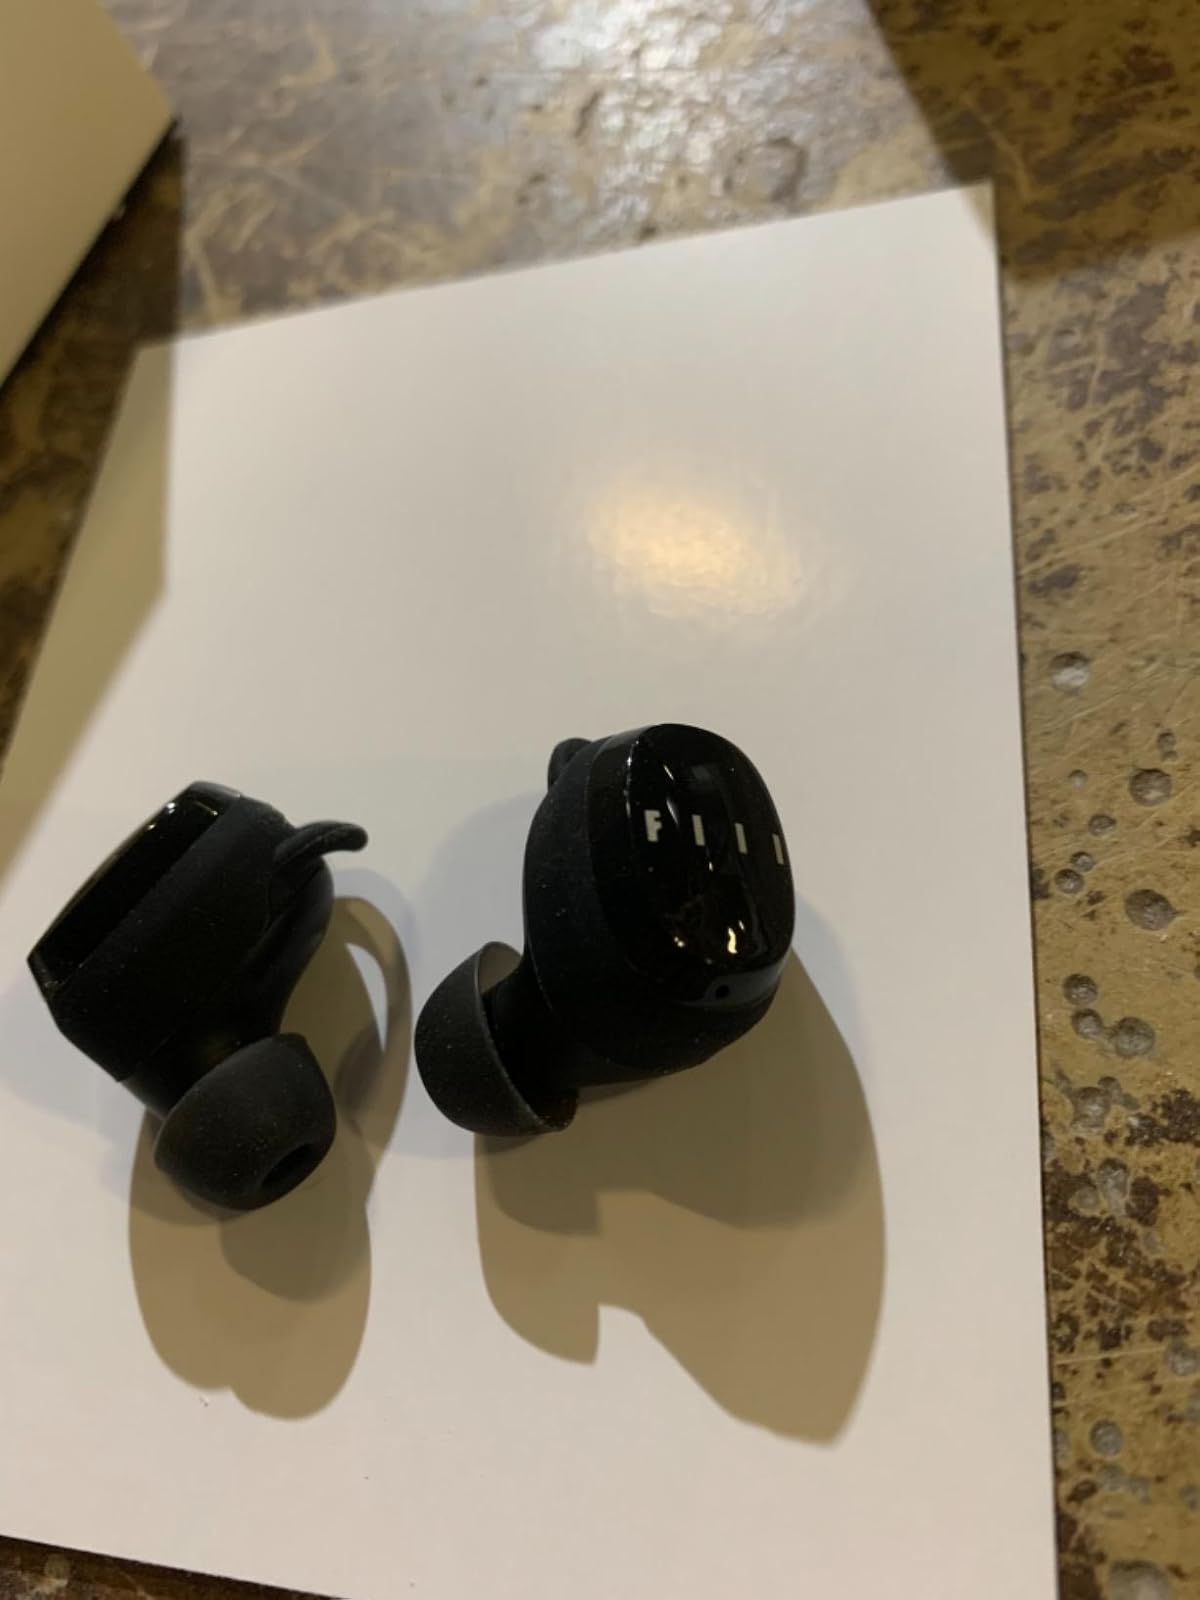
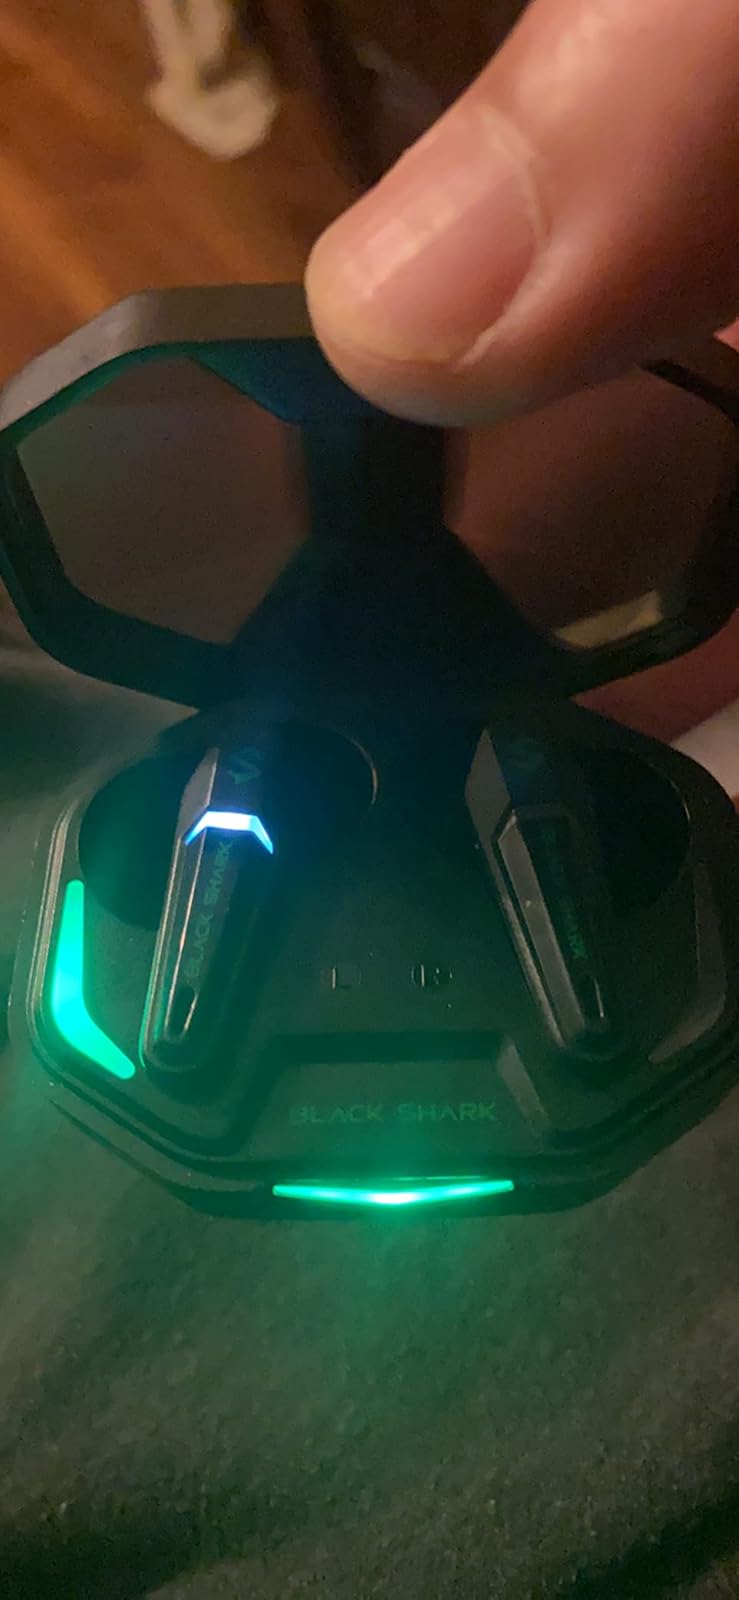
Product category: earbuds
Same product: no